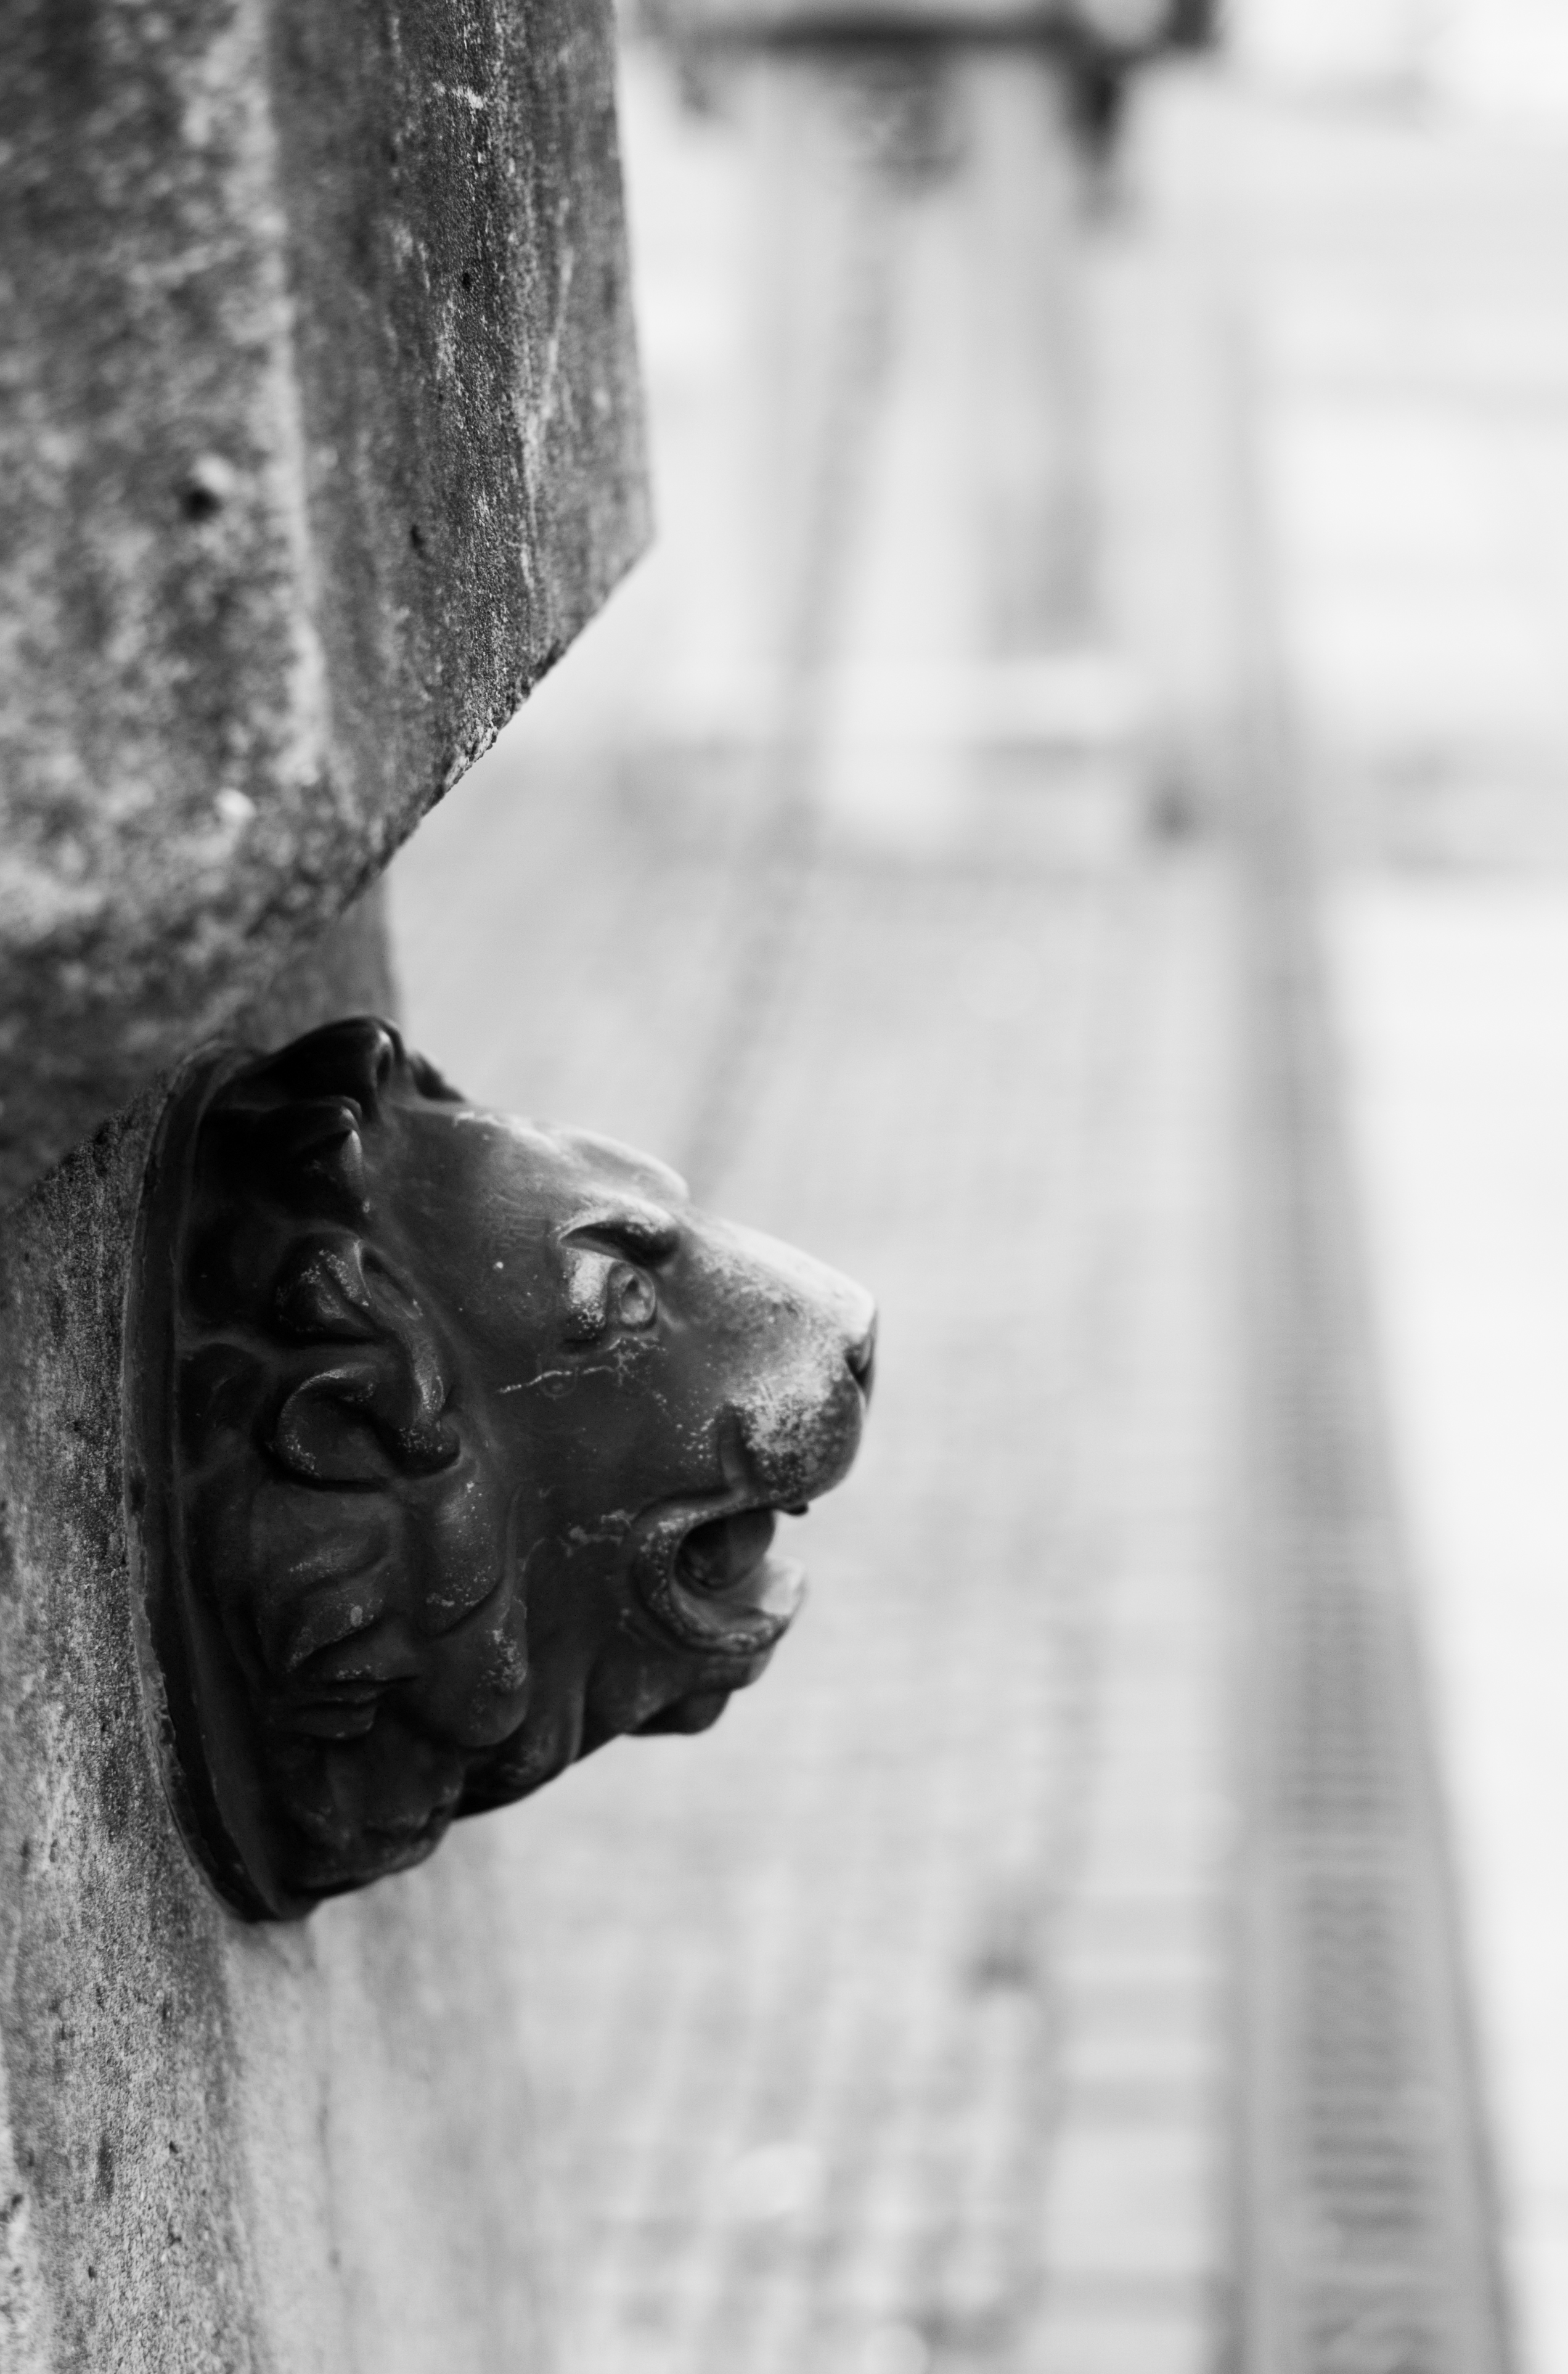
snow, winter, black and white, white, photography, city, statue, spring, black, monochrome, close up, bw, photograph, germany, berlin, monochrome photography